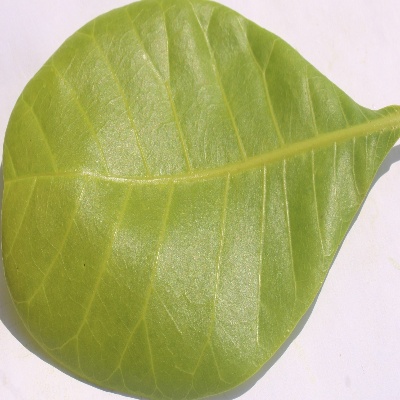
Crop: Cashew
Condition: healthy